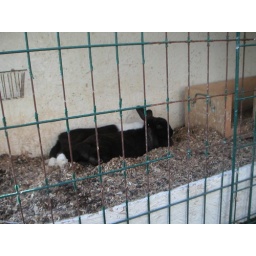
A white bunny squeesed to the wall by a black one